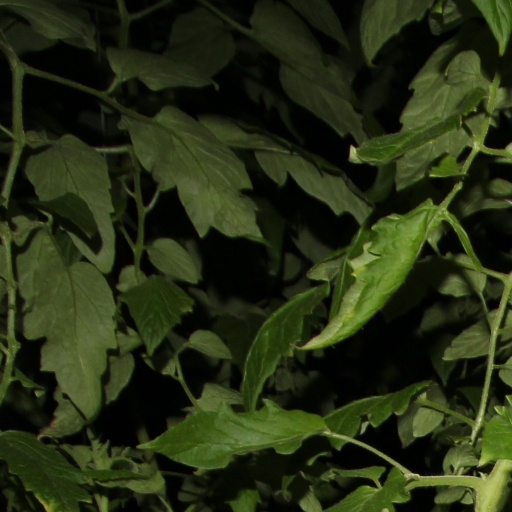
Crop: tomato